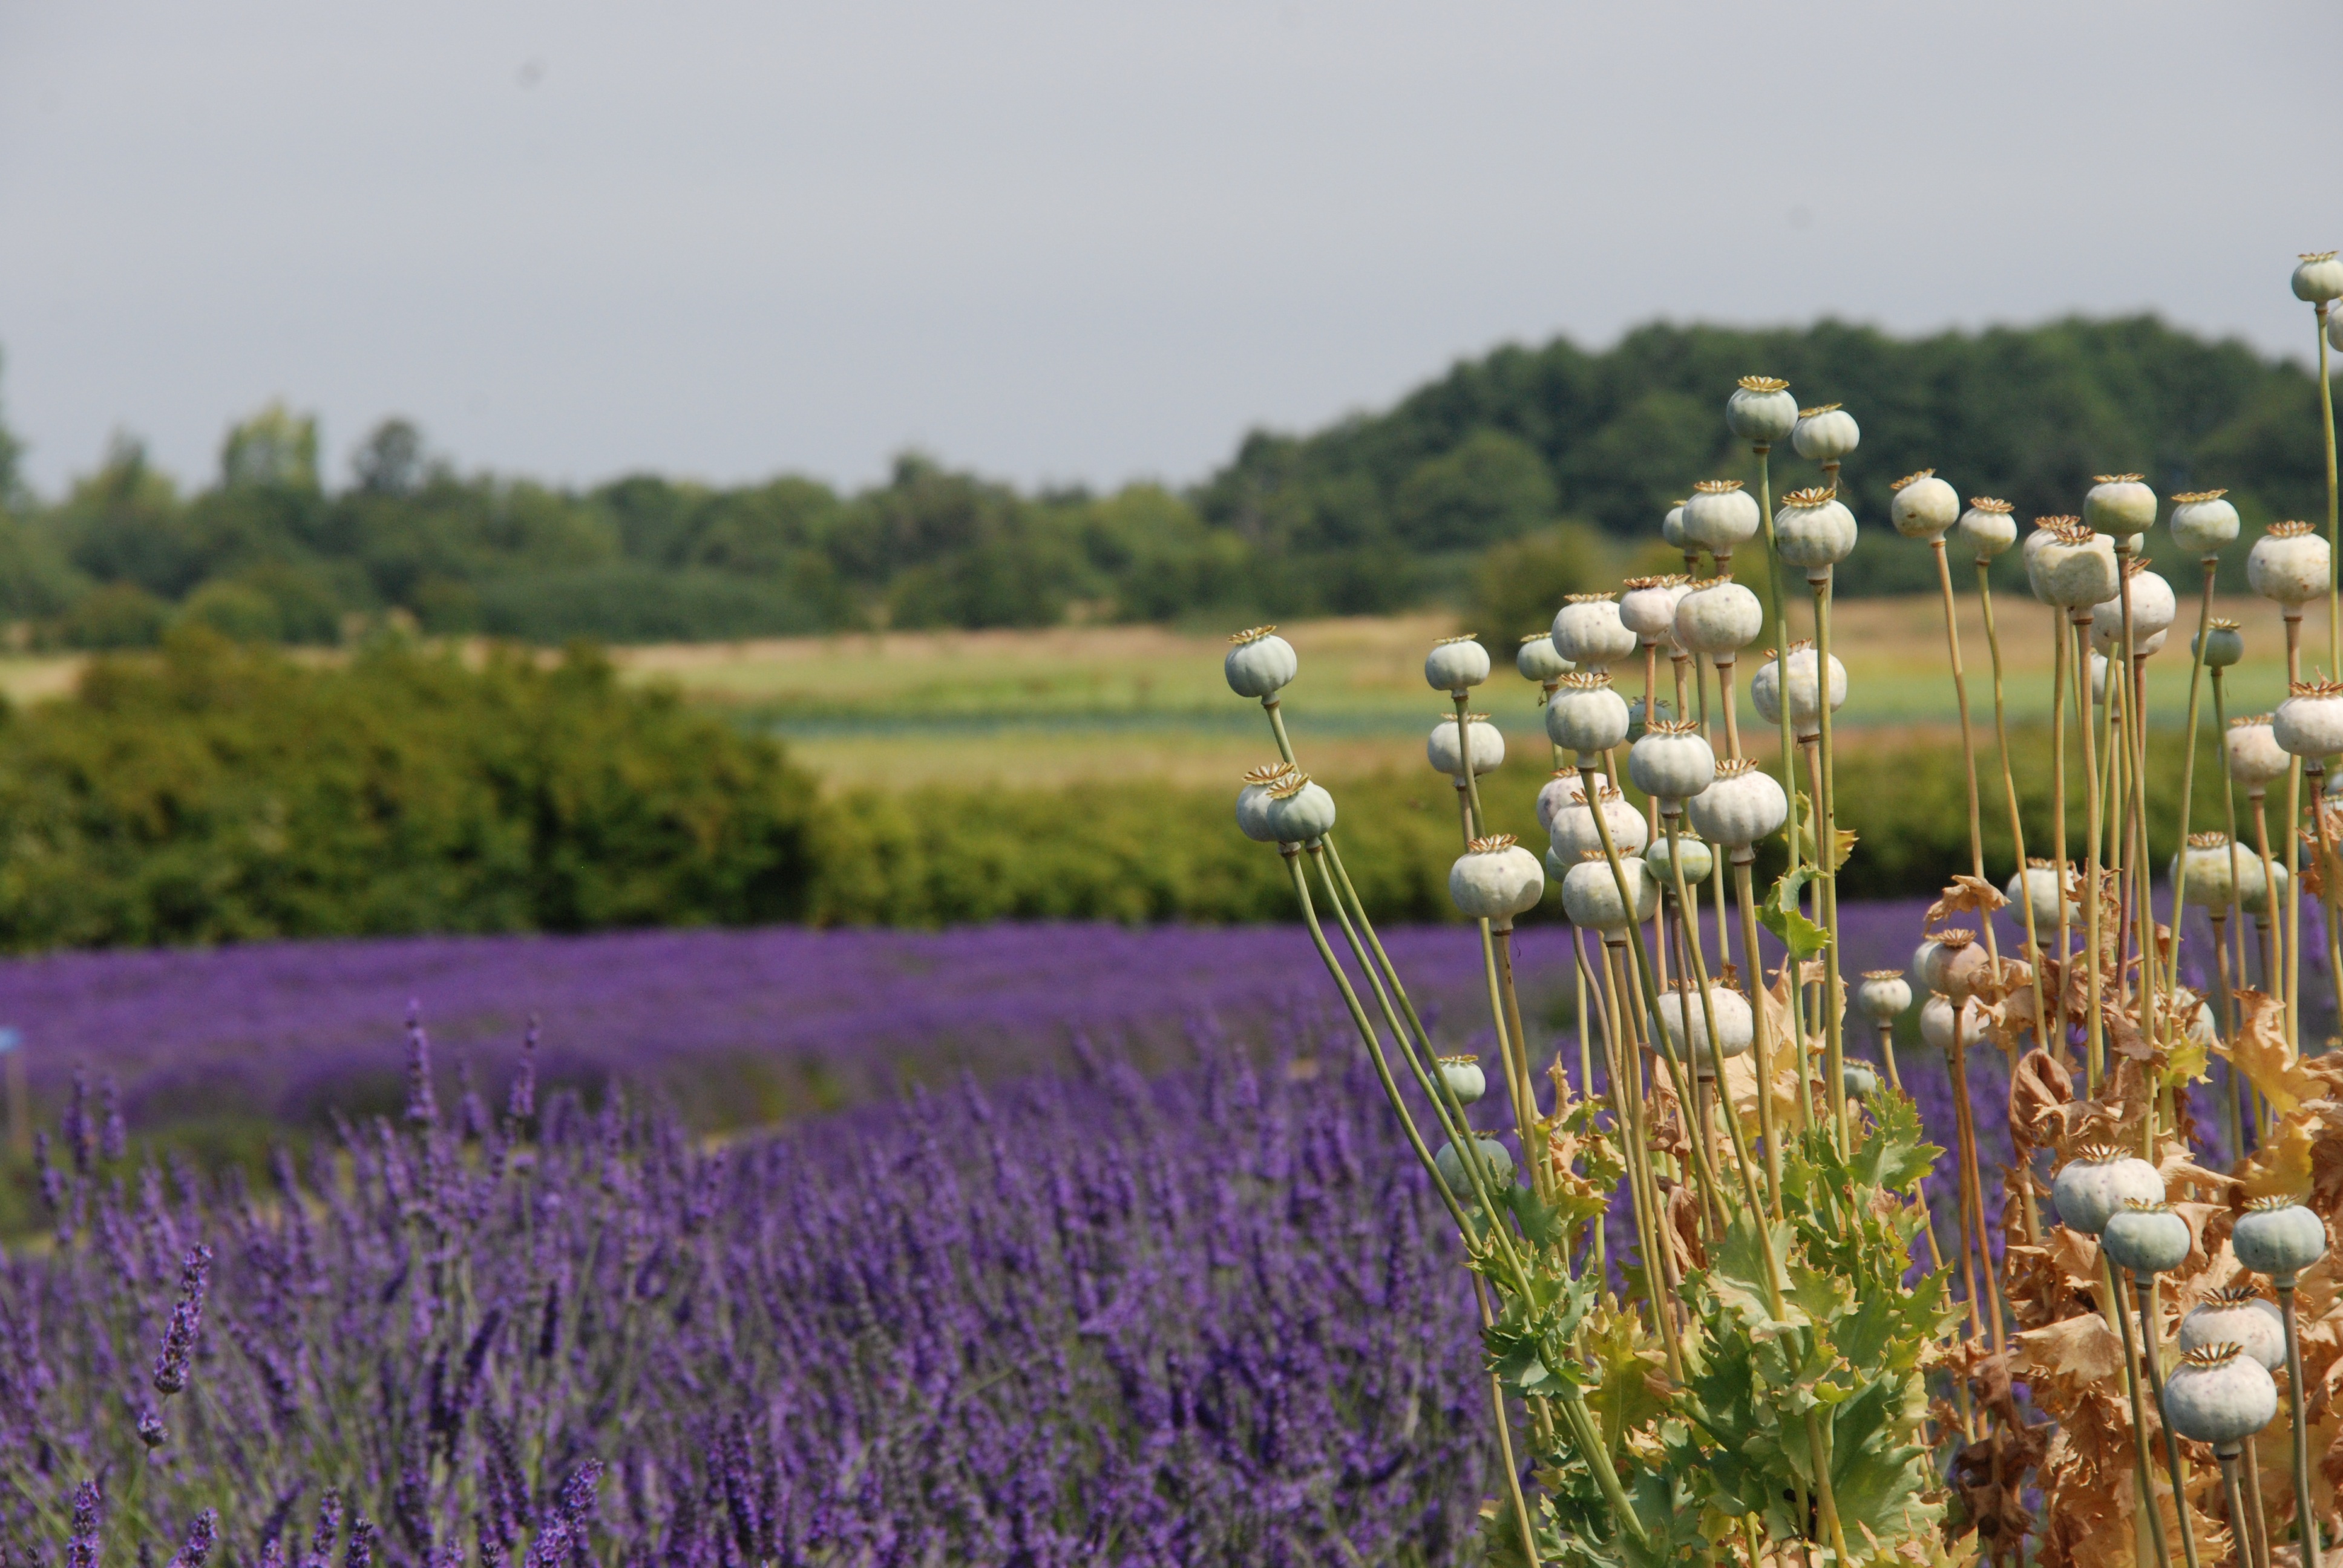
landscape, nature, forest, grass, plant, field, meadow, prairie, seed, flower, purple, crop, america, agriculture, flora, lavender, wildflower, grassland, poppy, lupin, rural area, washington state, flowering plant, grass family, land plant, english lavender